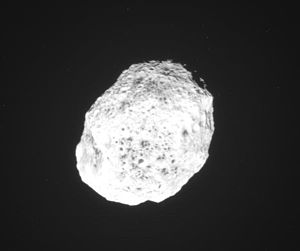
Hyperion (måne)
Hyperion fotograferet fra rumsonden